EKW C-35

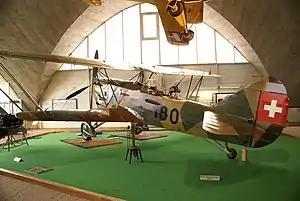

The EKW C-35 was a 1930s Swiss two-seat reconnaissance biplane aircraft built by the Swiss Federal Construction Works (Eidgenoessische Konstruktionswerkstaette, K+W), Thun.